Joivan Wade

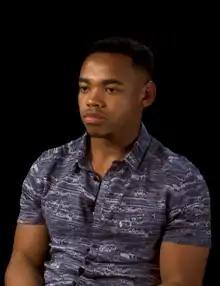
Wade in 2018

Joivan Wade (born 23 July 1993) is an English actor known for playing Manyou in the BBC comedy television series "Big School", Jordan Johnson on the BBC soap opera "EastEnders", and Victor Stone / Cyborg in the Max series "Doom Patrol" and "Titans".